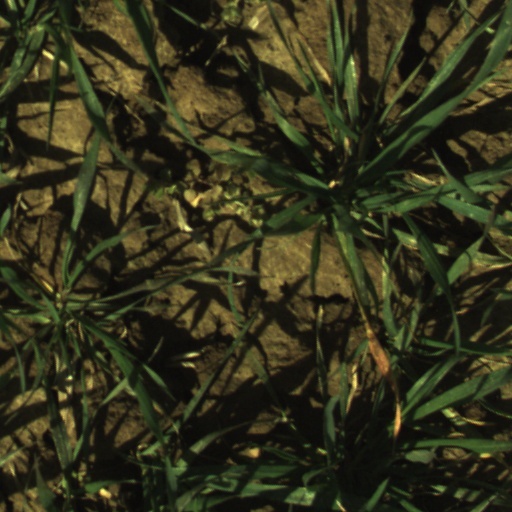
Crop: wheat